Teratoma

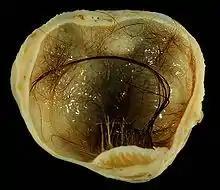
A small (4 cm) dermoid cyst of an ovary, discovered during cesarean section

A teratoma is a tumor made up of several types of tissue, such as hair, muscle, teeth, or bone. Teratomata typically form in the tailbone (where it is known as a sacrococcygeal teratoma), ovary, or testicle.